Sharnaaz Ahmad

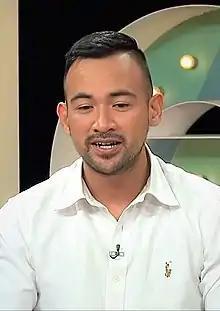
Sharnaaz interviewed on "MeleTOP" in May 2015.

Sharnaaz Ahmad Bin Basir Ahmad (born 30 August 1985) is a Malaysian actor, host, director and producer. He is a well-known character actor who always portrays anti-heroes and was nominated for several awards for his acting talent.